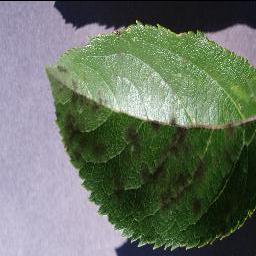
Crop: apple
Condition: scab